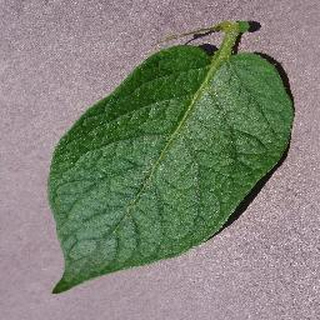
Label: healthy_potato